Dreadnought

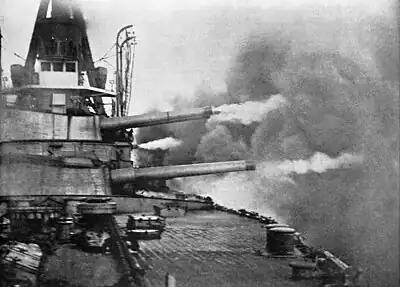
The gun trials of the Brazilian dreadnought in 1910, where all the guns capable of training to the port side were fired, forming what was at that time the heaviest broadside ever fired from a warship

Spain commissioned three ships of the , with the first laid down in 1909. The three ships, the smallest dreadnoughts ever constructed, were built in Spain with British assistance; construction on the third ship, , took nine years from its laying down date to completion because of non-delivery of critical material, especially armament, from the United Kingdom.